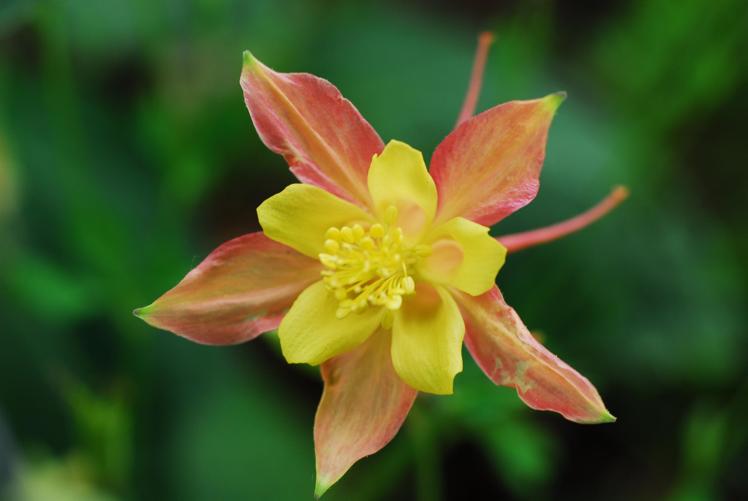
Label: columbine